Virginia-class cruiser

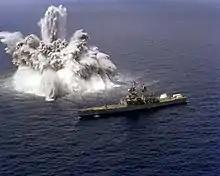
A shock trial of "Arkansas" in 1982

It was found that, while it was possible to mass-produce nuclear-powered warships, the ships were less cost-efficient than conventionally powered warships. Also, the new gas turbine-powered ships then entering the fleet—the s—required much less manpower. While eleven ships of the "Virginia" class were planned, only four were produced, and the remainder were canceled. Following the completion of the final member of the class, "Arkansas", the U.S. Navy continued conventional destroyer/cruiser production, and it redesignated the DDG-47 class of guided-missile destroyers as the CG-47 s.